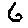
Label: 6